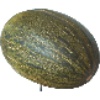
Label: Melon Piel de Sapo 1